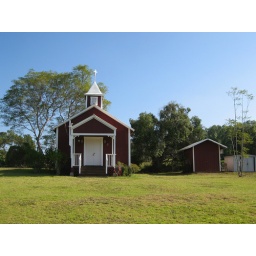
On our road trip around the island. First stop: tiny red Baptist church